Leprosy stigma

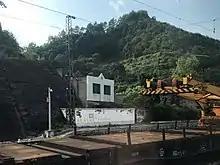
An anti-leprosy stigma campaign slogan in a rural health center in Kaili, Guizhou

Evidence of leprosy can be traced as far back as 500–300 B.C. in Chinese literature, when it was considered punishment for amoral acts. Leprosy stigma has been considerable, though it has declined since the late twentieth century. Its resulting facial disfigurement and mutilation of limbs was feared. The disease's long incubation period resulted in mystery for centuries about its origins, inspiring horror, fear and disgust.